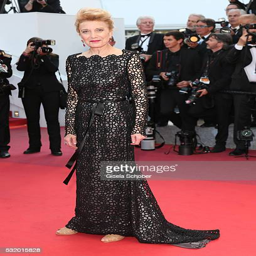
actor attends the premiere during festival at festivals